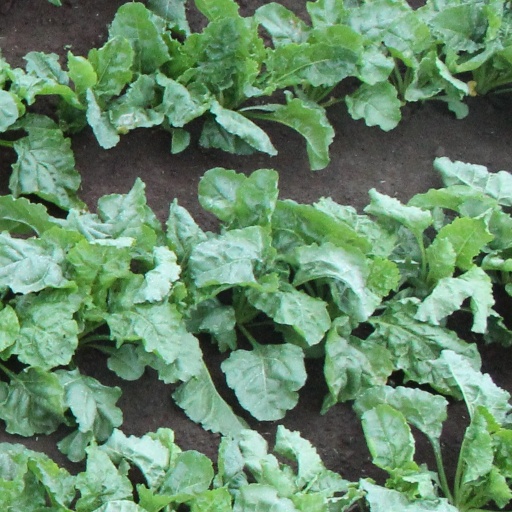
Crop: sugar beet